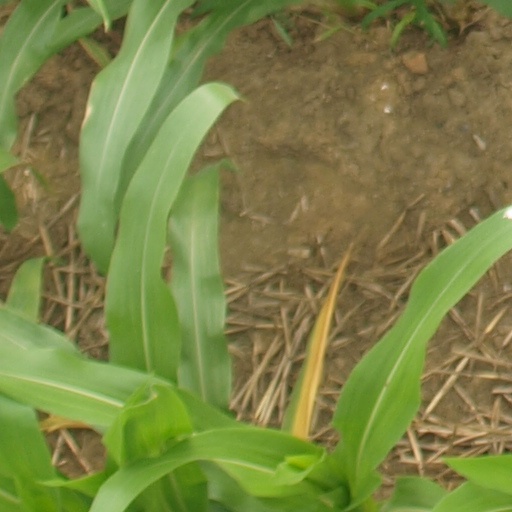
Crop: maize; corn